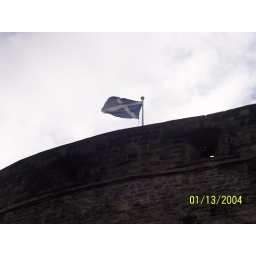
Scotland's national flag, flying over the castle walls...